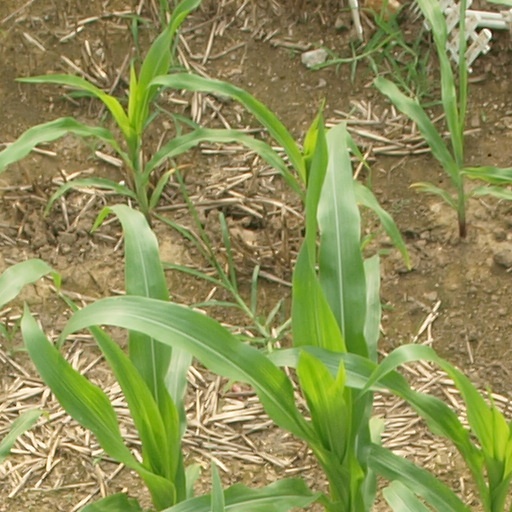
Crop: maize; corn